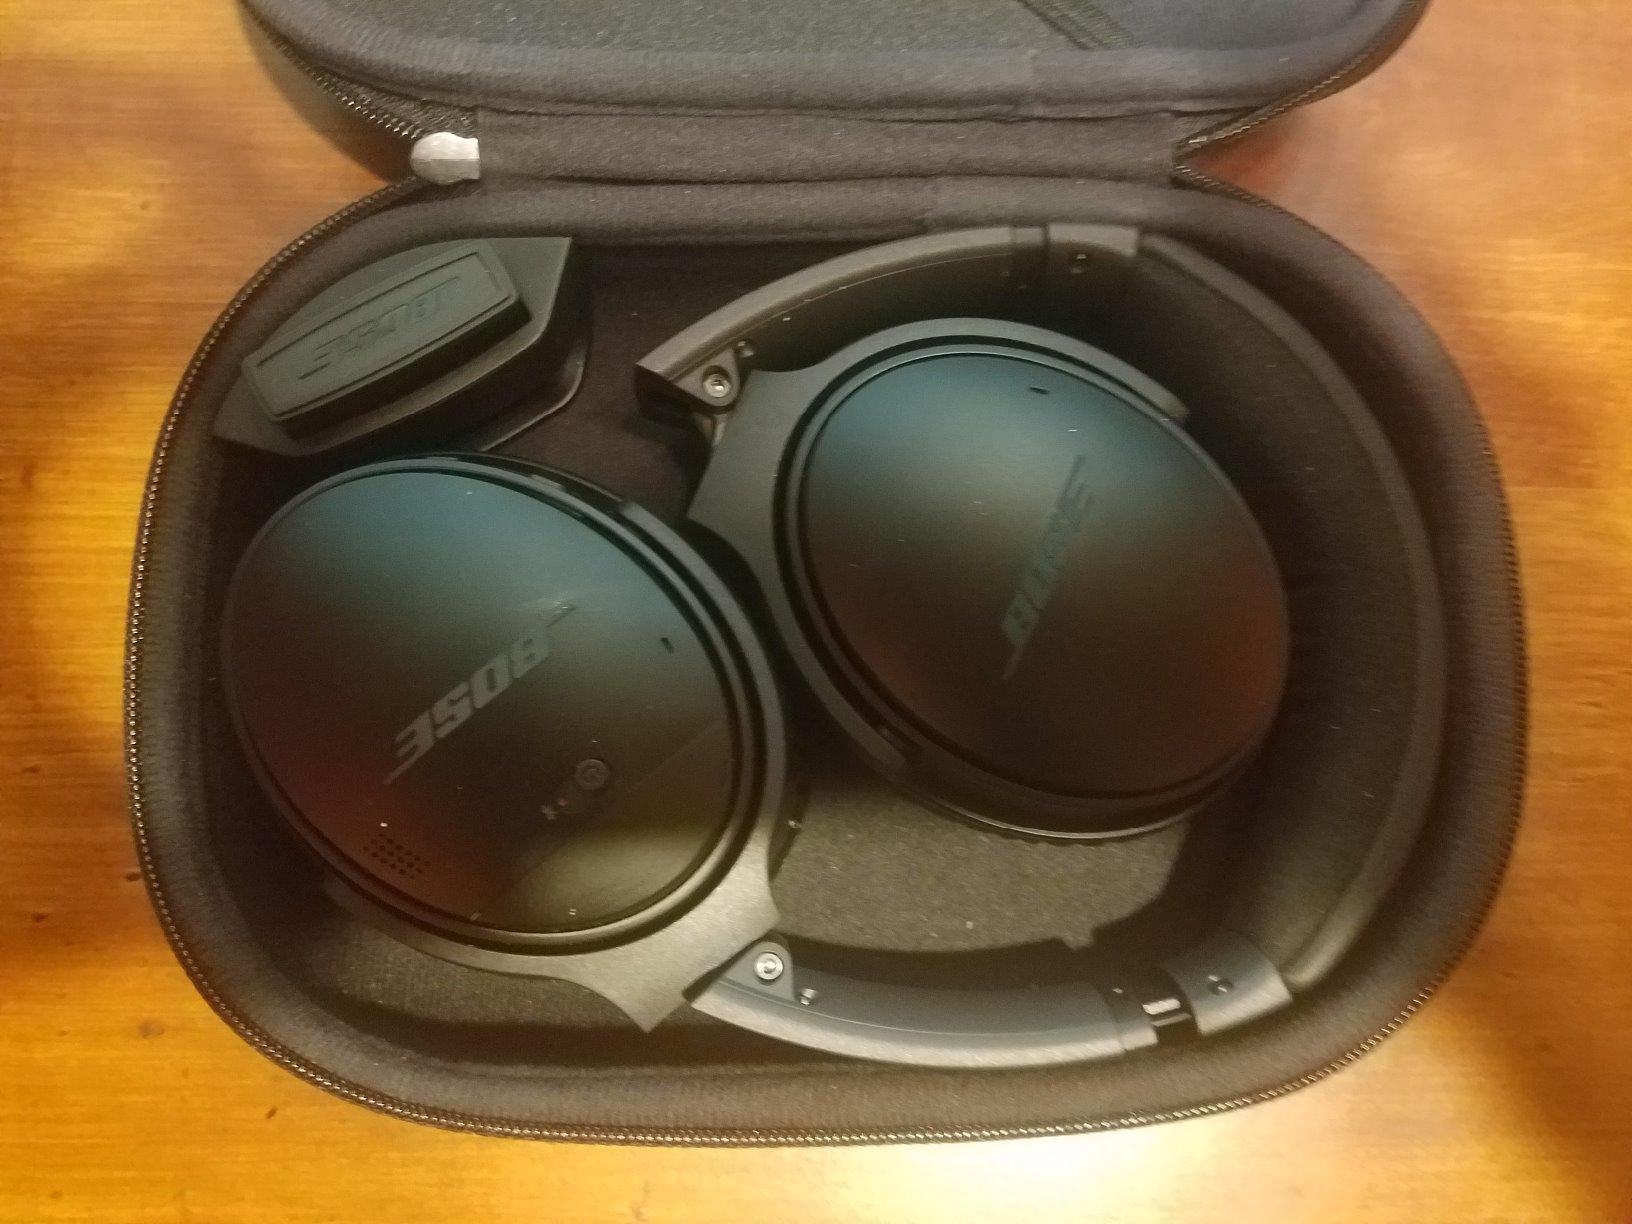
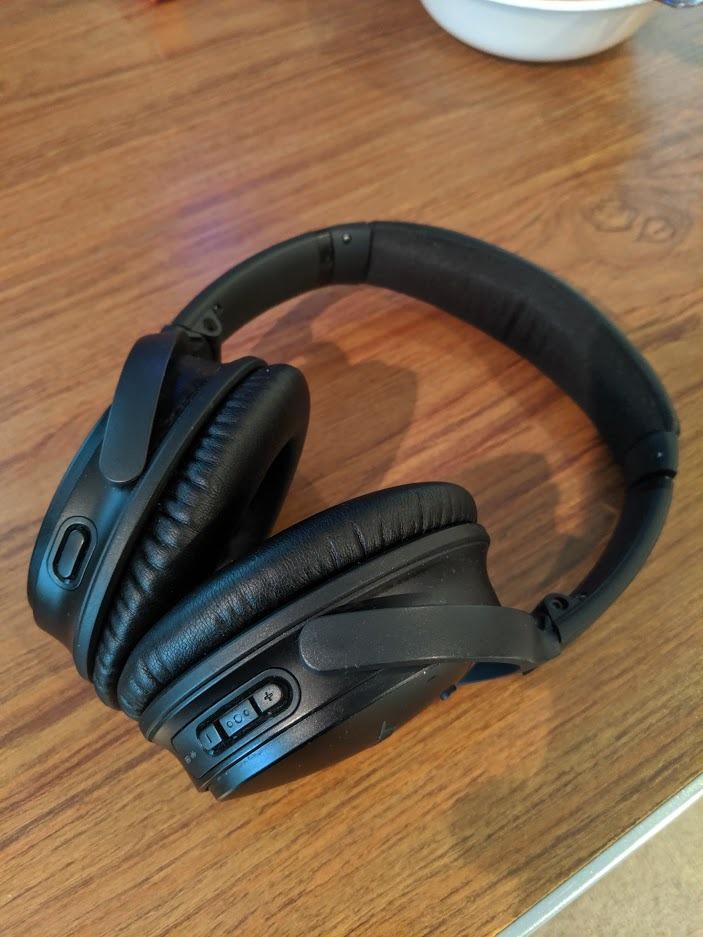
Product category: headphones
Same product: yes